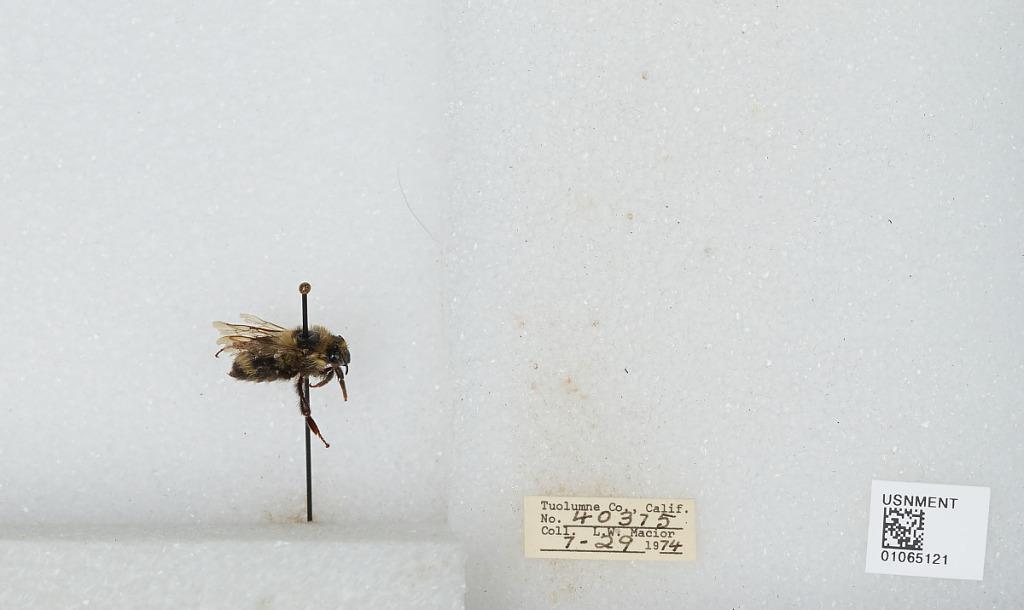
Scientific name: Bombus bifarius nearcticus
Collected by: L. Macior
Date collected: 1974-7-29
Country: United States
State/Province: California
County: Tuolumne
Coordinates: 38.02, -119.93